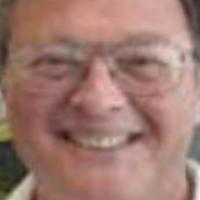
Age group: age 41-55